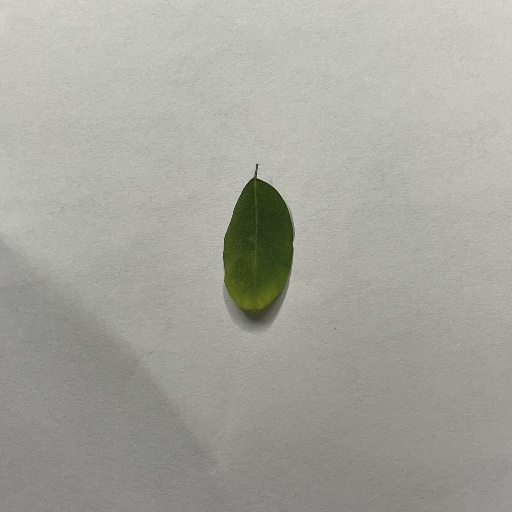
Species: Sojina
Leaf condition: Bacterial Spot